Meliscaeva auricollis

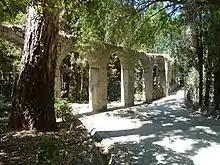
Habitat.Rhodes, Greece.

Palearctic Fennoscandia South to Iberia, the Mediterranean basin. Ireland East through Europe into European parts of Russia and Turkey.